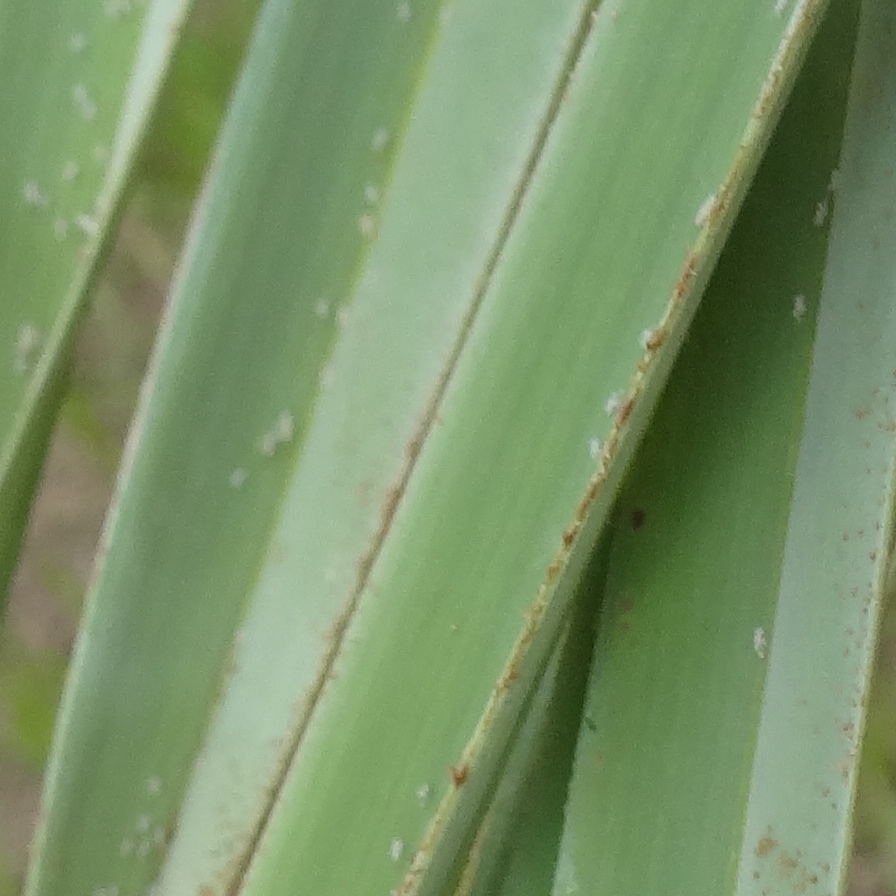
Label: Dubas